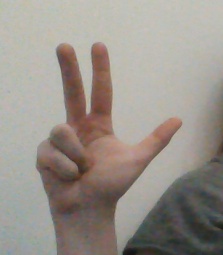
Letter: al